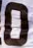
Number: 0